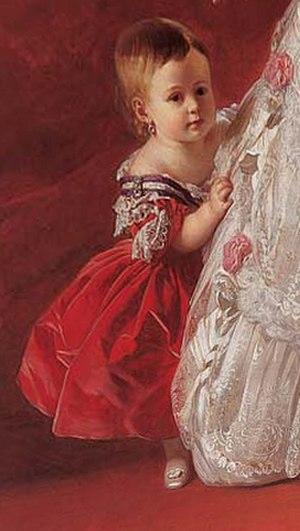
Cet article donne la liste des héritiers successifs du trône d'Espagne depuis l'avènement de Jeanne Iʳᵉ et de Charles Iᵉʳ en 1516. Les règles de succession incluent la primogéniture cognatique avec préférence masculine, même si la loi salique a été introduite entre 1713 et 1830 par la maison de Bourbon-Anjou. Les héritiers mâles portent le titre de prince des Asturies, créé en 1388 sur décision du roi Jean Iᵉʳ de Castille en faveur du premier descendant du monarque, avec préférence masculine.
Le titre de prince ou princesse des Asturies est traditionnellement utilisé par l'héritier des trônes de Castille puis d'Espagne. Un décret royal du 21 janvier 1977 et la Constitution de 1978 lui ont donné un caractère officiel. L'actuelle princesse des Asturies est la princesse Leonor, fille aînée du roi Felipe VI et de la reine Letizia.